Club Nacional de Football

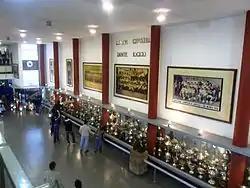
Aerial view of the trophies exhibited in 2011

In most of the 90s the club suffered a financial crisis and obtained few sportive results. It won the 1992 Championship with great performances by Julio César Dely Valdés and Antonio Vidal González. After Peñarol's second Quinquenio (1993–97) Nacional's Directive board changed: returning President Dante Iocco brought back club's idol Hugo de León as coach to prevent Peñarol from obtaining the hypothetical "Sexenio". That year Nacional won the 1998 Campeonato Uruguayo by winning both short tournaments "Apertura" and "Clausura". This was the first time any club achieved this feat since that system was implemented in 1994, having been repeated only by Danubio in 2006–07 season.